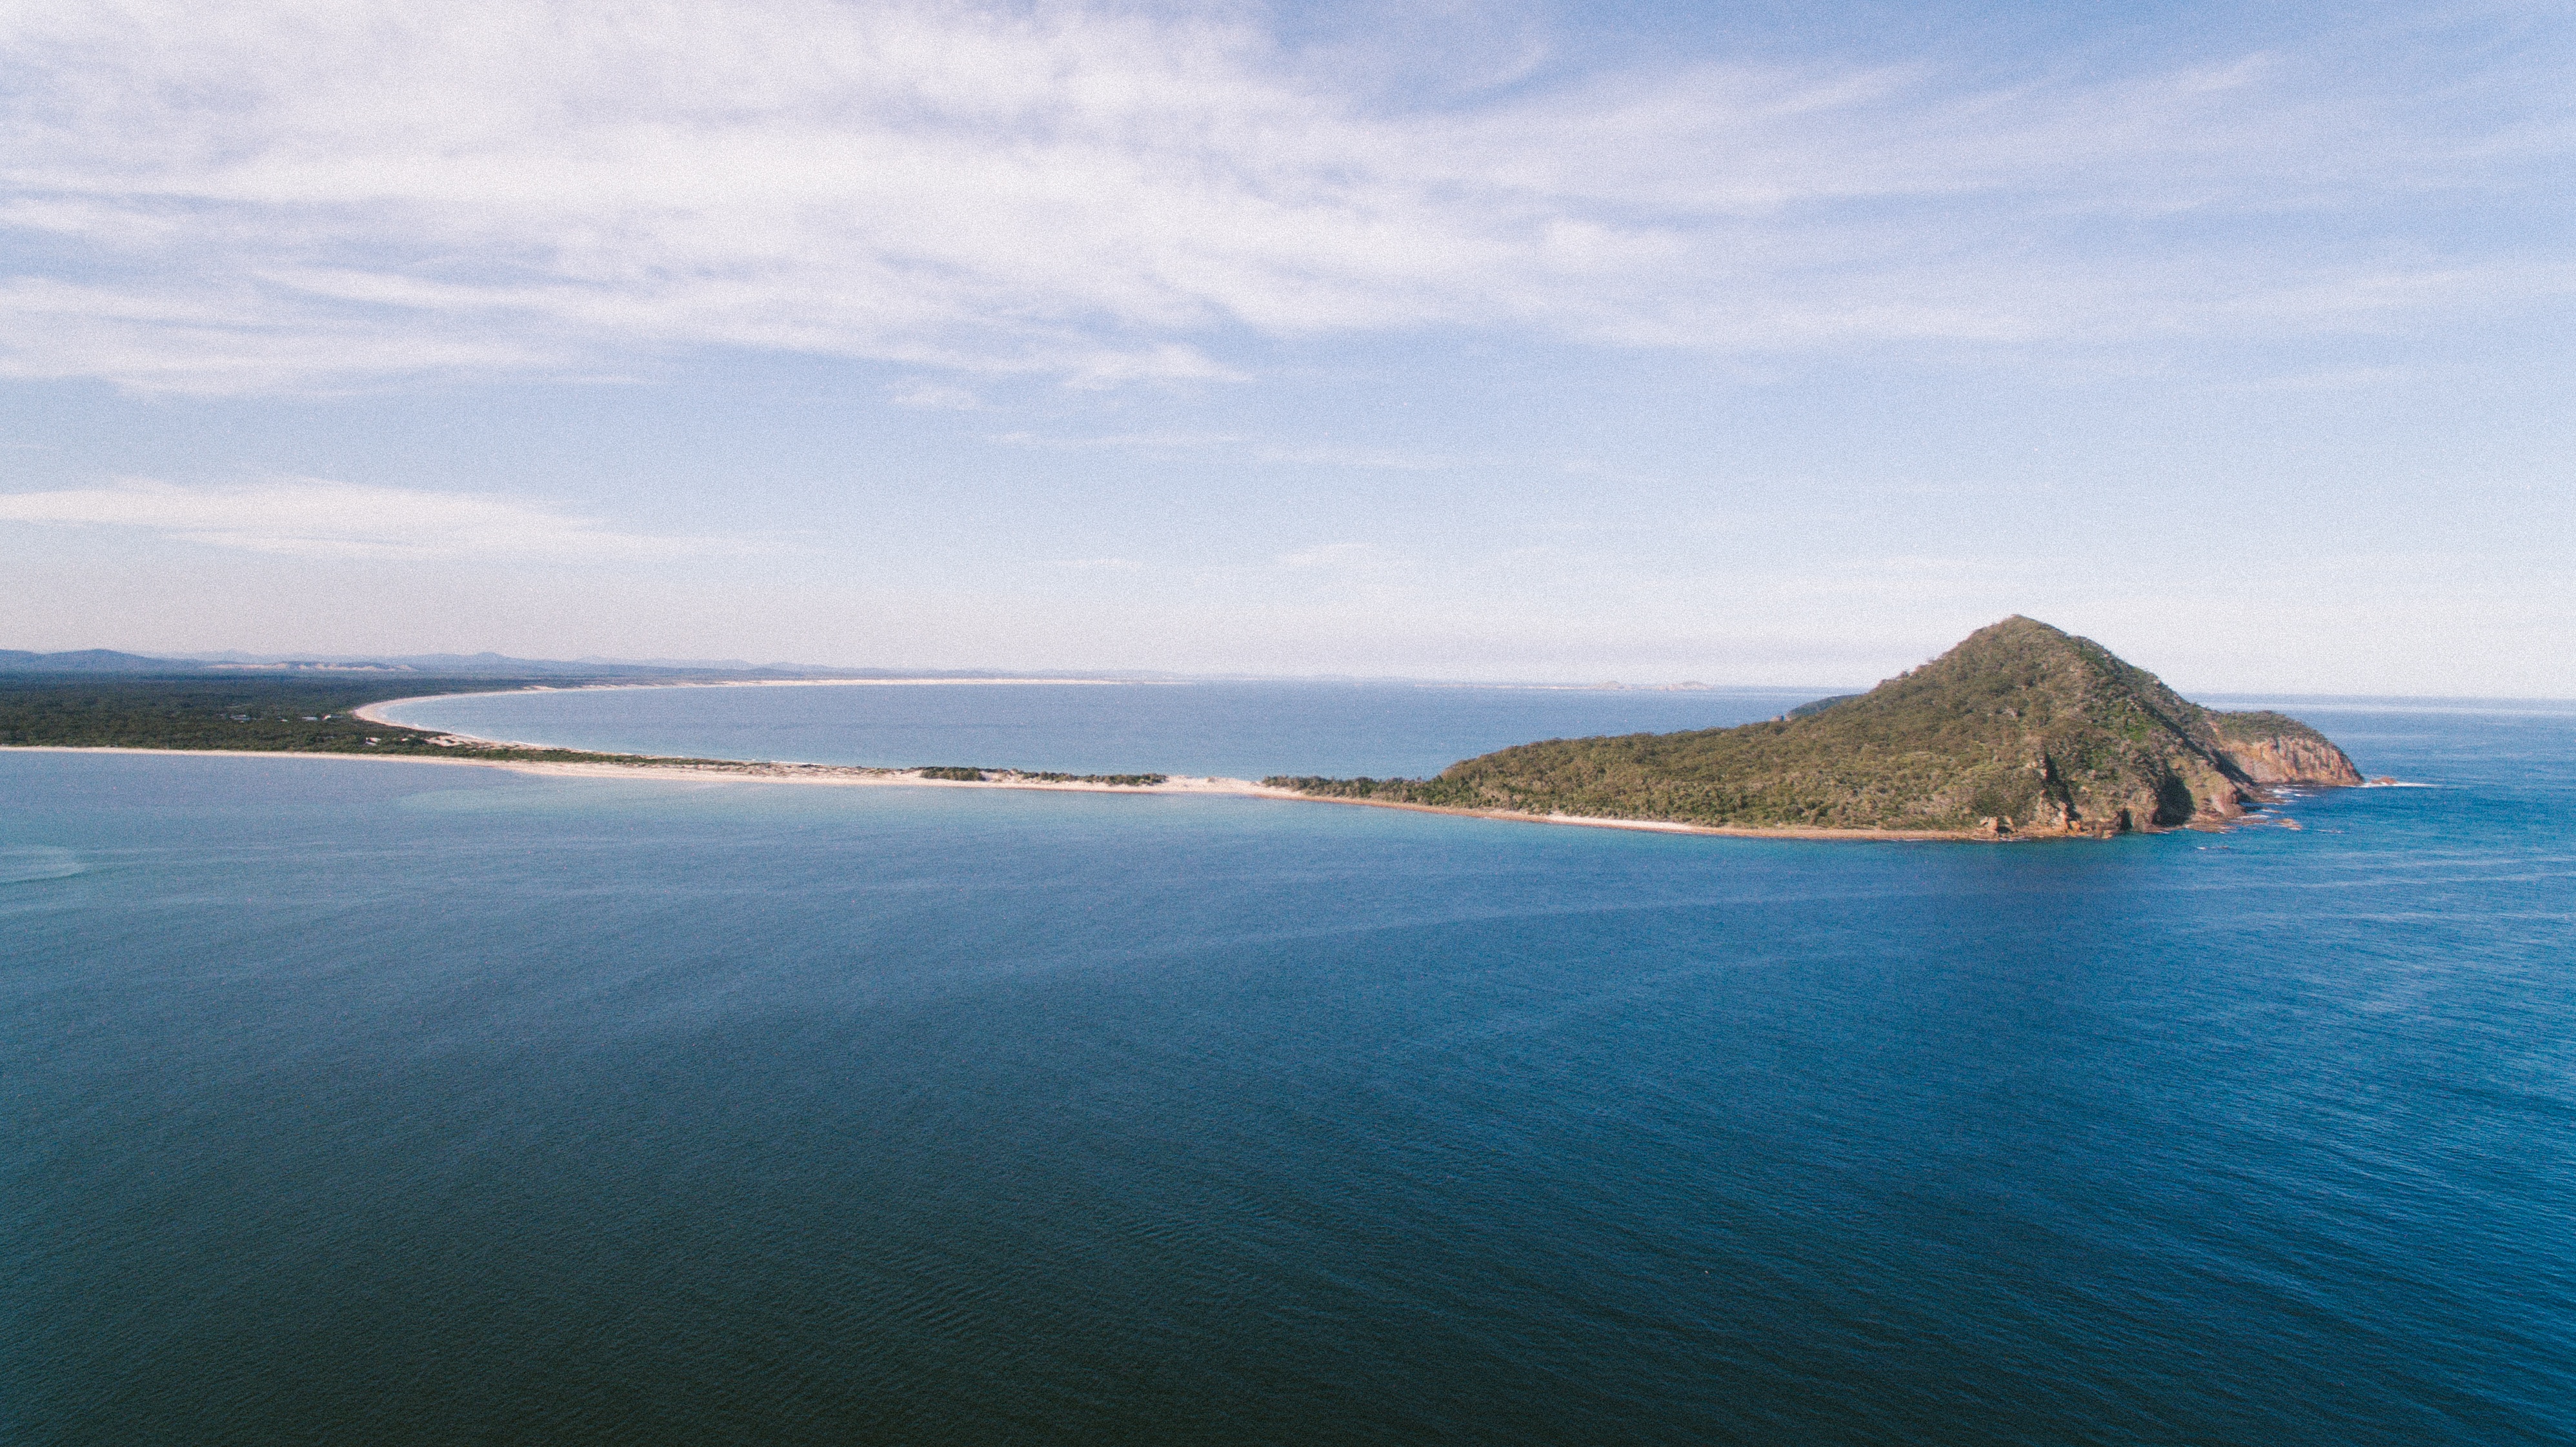
beach, sea, coast, ocean, horizon, shore, cliff, cove, lagoon, bay, island, reservoir, terrain, body of water, archipelago, loch, cape, islet, landform, geographical feature